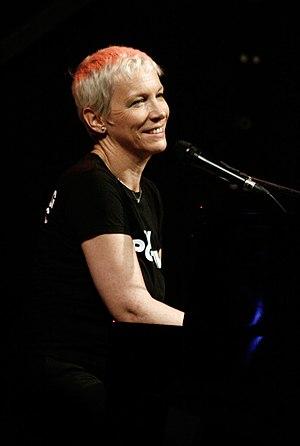
Annie Lennox, de son vrai nom Ann Lennox, née le 25 décembre 1954 à Aberdeen, est une auteure-compositrice-interprète écossaise.